Thunder in the Valley (film)

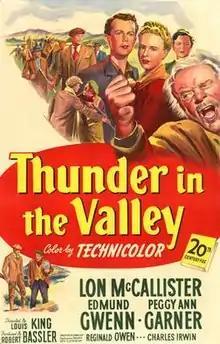
Theatrical release poster

Thunder in the Valley is a 1947 American Technicolor drama film directed by Louis King and starring Lon McCallister, Peggy Ann Garner and Edmund Gwenn. It is based on the 1898 novel "Owd Bob" by Alfred Ollivant, which has previously been adapted into a 1938 film of the same title. The film was produced and distributed by 20th Century Fox and cost a reported $1.9 million. It was released in Britain under the alternative title Bob, Son of Battle.